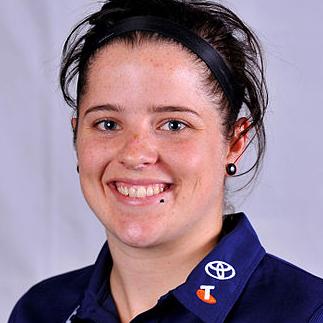
Age: 23